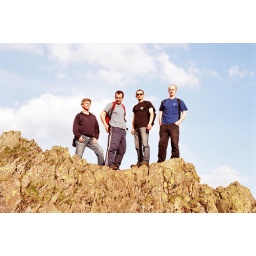
mountain walking in the Lake Distict with Aidan Nigel David and Bruce May 2005 Grasmere Scafell